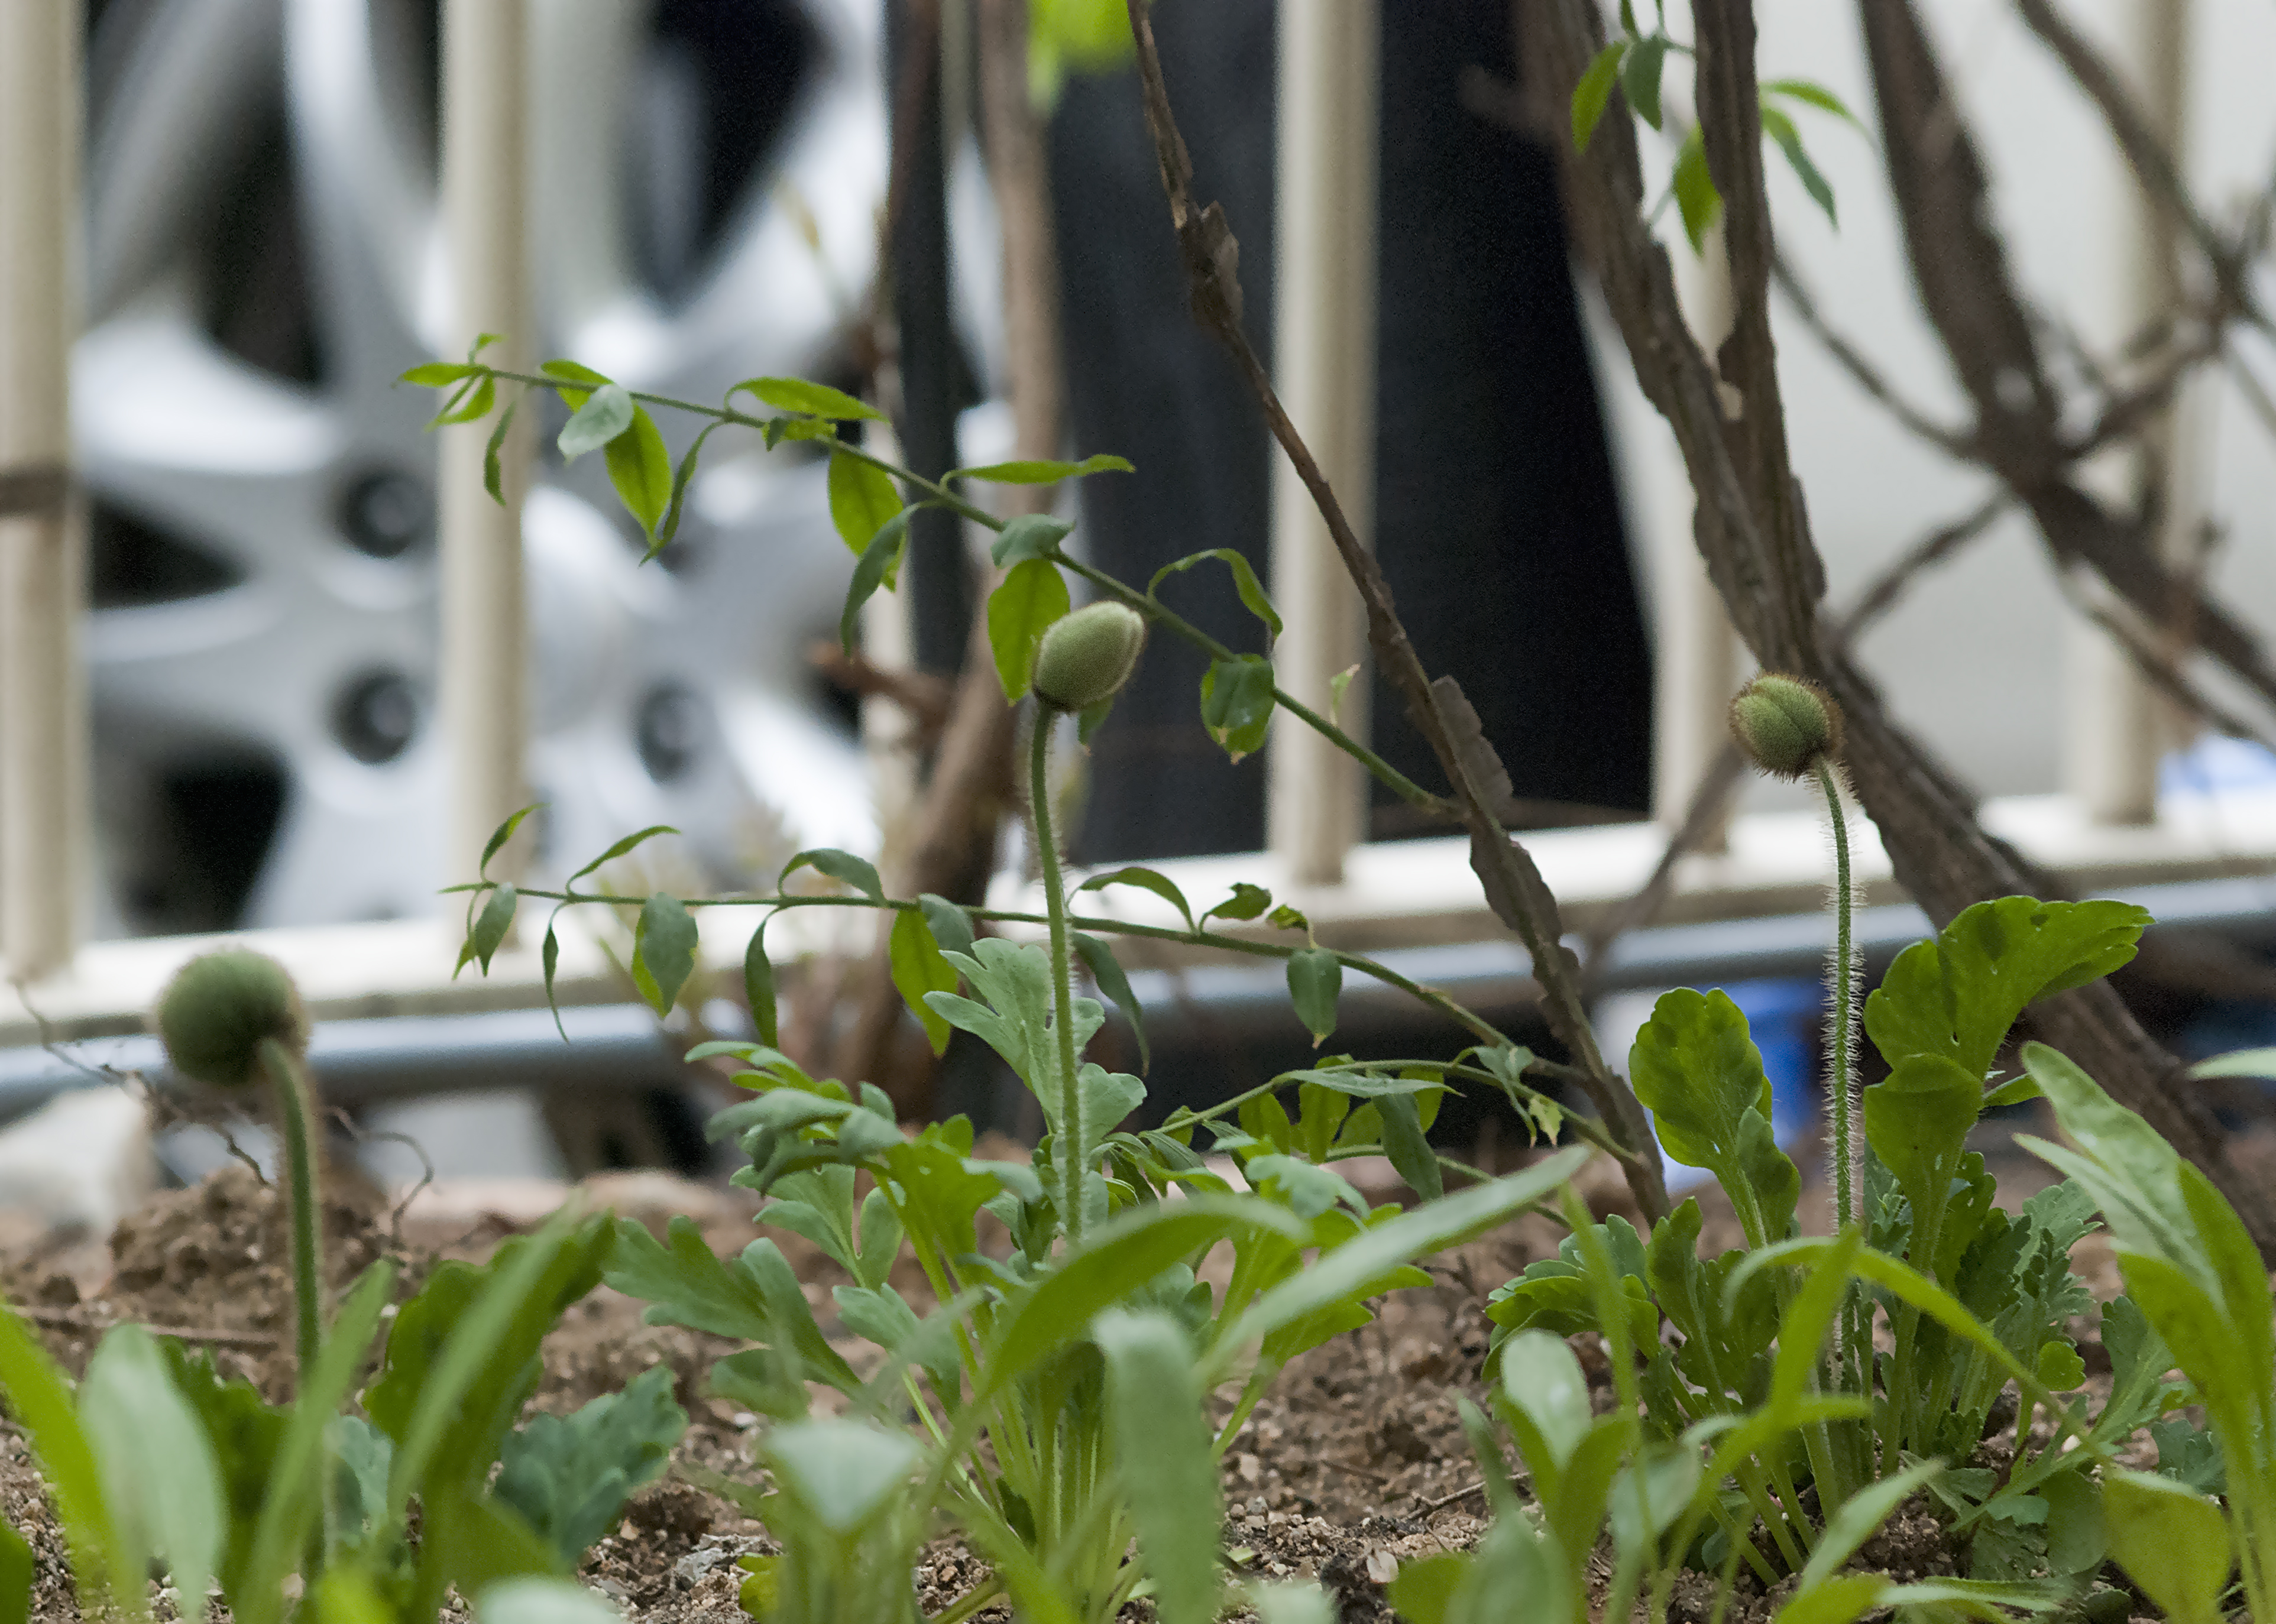
natural, plant, flower, leaf, tree, spring, grass, adaptation, branch, plant stem